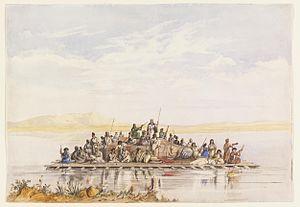
L'eyalet ou pachalik de Mossoul est une province de l'Empire ottoman, en Mésopotamie, créée au XVIᵉ siècle lors de la conquête du pays par Soliman le Magnifique. Sa capitale était Mossoul. La réforme administrative de 1864, qui transforme les eyalets en vilayets, en fait le vilayet de Mossoul.